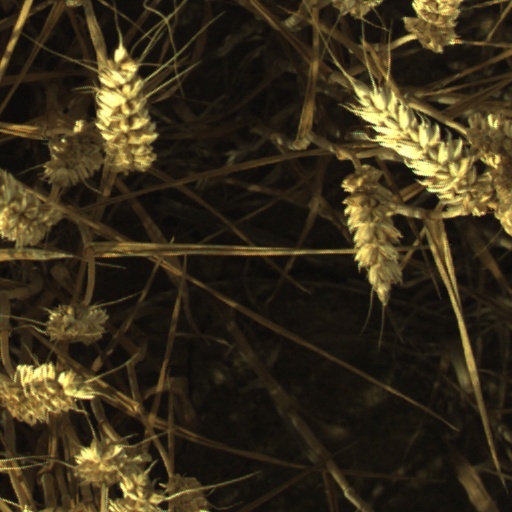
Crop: wheat